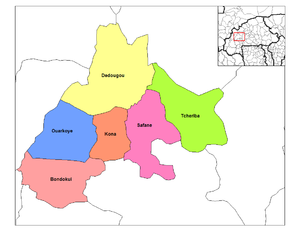
Douroula est un département du Burkina Faso situé dans la province Mouhoun et dans la région de la Boucle du Mouhoun. Il compte en 2006, 12 804 habitants.
Le Mouhoun est une des 45 provinces du Burkina Faso située dans la région de la Boucle du Mouhoun.
Dédougou est un département et une commune urbaine, situé dans la province du Mouhoun et la région de la Boucle du Mouhoun au Burkina Faso.Il tient son nom du fleuve Mouhoun, l'un des plus grands cours d'eau du pays.
Bondokuy est un département et une commune rurale située dans la province du Mouhoun et la région de la Boucle du Mouhoun au Burkina Faso. Il comptait en 2012, 50 375 habitants.